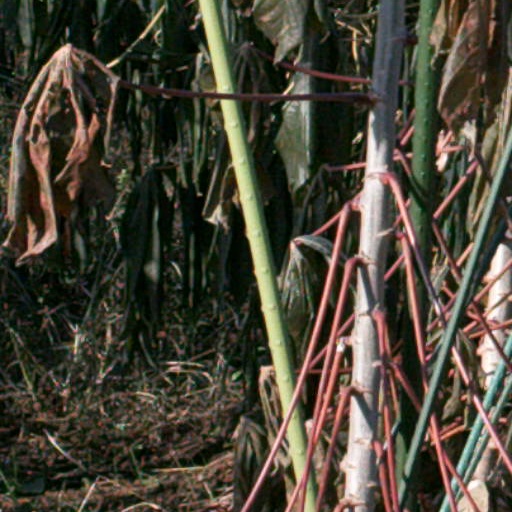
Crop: cassava